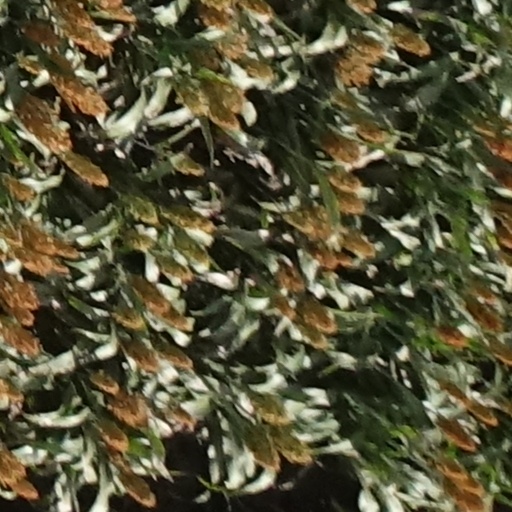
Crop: sorghum